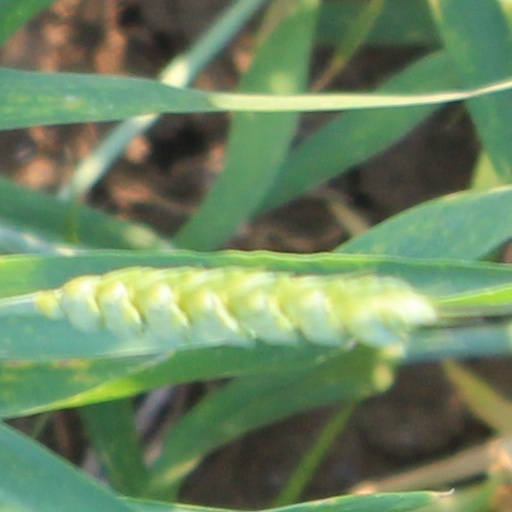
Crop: wheat